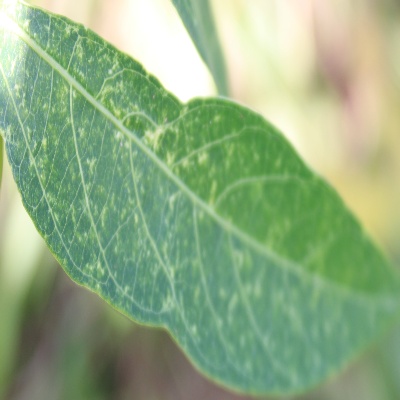
Crop: Cassava
Condition: green mite